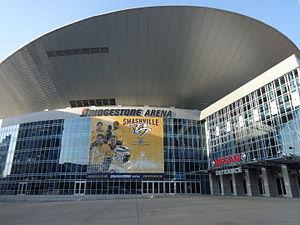
Le 61ᵉ Match des étoiles de la Ligue nationale de hockey se déroule à Nashville, Tennessee, au Bridgestone Arena le 31 janvier 2016, sur la patinoire des Predators de Nashville. C'est la première fois que Nashville accueille le Match des étoiles de la LNH.